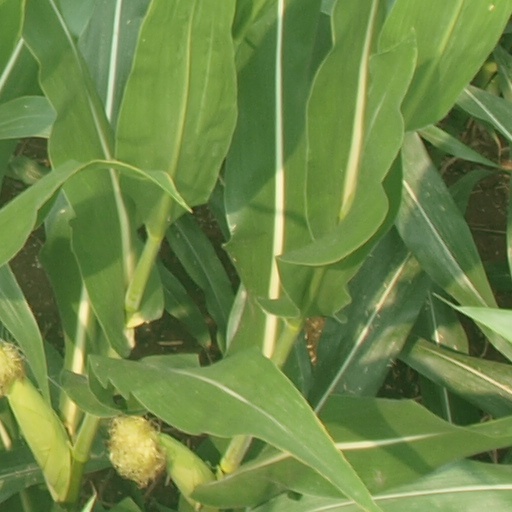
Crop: maize; corn